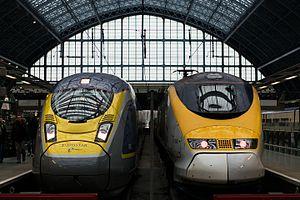
Deux trains Eurostar à quai dans la gare de Saint-Pancras (Londres, Royaume-Uni).
Eurostar International Ltd est une entreprise ferroviaire franco-britannique, qui exploite depuis 1994 les trains à grande vitesse reliant Paris et Bruxelles au Sud de l'Angleterre et à Londres, via Lille et Calais, en empruntant le tunnel sous la Manche. Des trains directs relient également Londres à Amsterdam, Rotterdam, Marne-la-Vallée, Avignon, Lyon et Marseille. En hiver, Eurostar dessert, depuis Londres, Bourg-Saint-Maurice, La Plagne et Moûtiers.